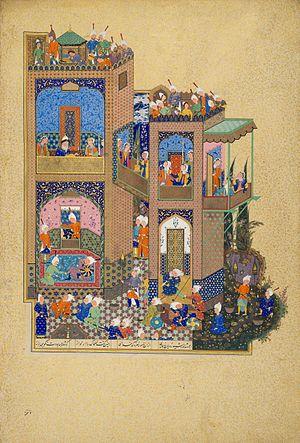
Mir Mossavver est un enlumineur et peintre persan, né dans le Badakhshan à la fin du XVᵉ siècle, actif entre 1510 et 1548 à Tabriz et mort en 1555, peut-être aux Indes. Il ne doit pas être confondu avec Mo'in Mossavvir, actif un siècle plus tard.